Mike Wieringo

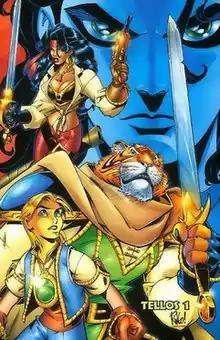
Promotional art for "Tellos" #1 (May 1999), by Wieringo

After having penciled the "Spider-Boy" #1 (April 1996) one-shot, which combined Spider-Man and Superboy as part of the Marvel Comics–DC Comics intercompany crossover series of one-shots Amalgam Comics, Wieringo became the regular artist on Marvel's "The Sensational Spider-Man", beginning with issue #8 (September 1996). Teaming with writer Todd Dezago, Wieringo penciled all but eight issues from #8–31 (September 1996 – October 1998), and some covers on issues he did not pencil. Additionally, Wieringo co-plotted several issues and penciled the quirkily numbered flashback issue, # −1 (July 1997). During his run he signed a two–year contract with Marvel, beginning December 1997.